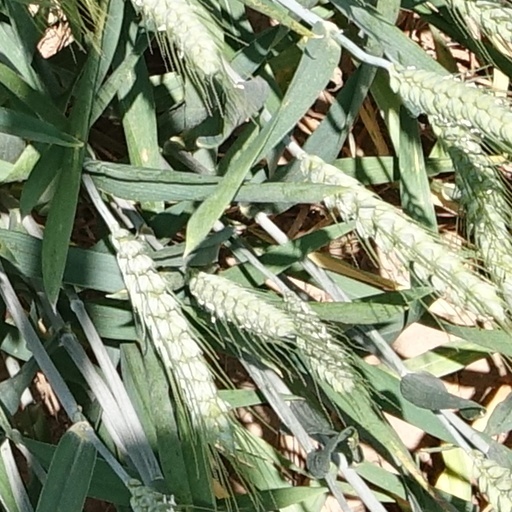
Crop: wheat